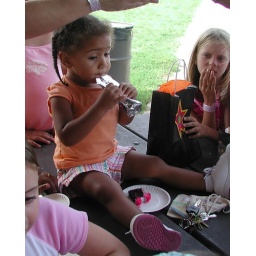
Olympus C-3040Zoom, August 2006, My granddaughter planted herself in the middle of the picnic table to enjoy her cake